Esther (Handel)

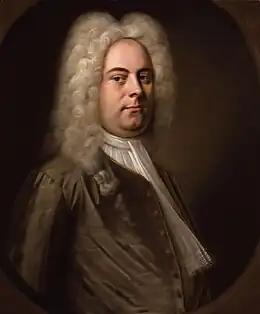
George Frideric Handel

Esther (HWV 50) is an oratorio by George Frideric Handel. It is generally acknowledged to be the first English oratorio. Handel set a libretto after the Old Testament drama by Jean Racine. The work was originally composed in 1718, but was heavily revised into a full oratorio in 1732.